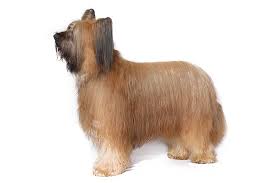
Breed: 230-n000041-briard